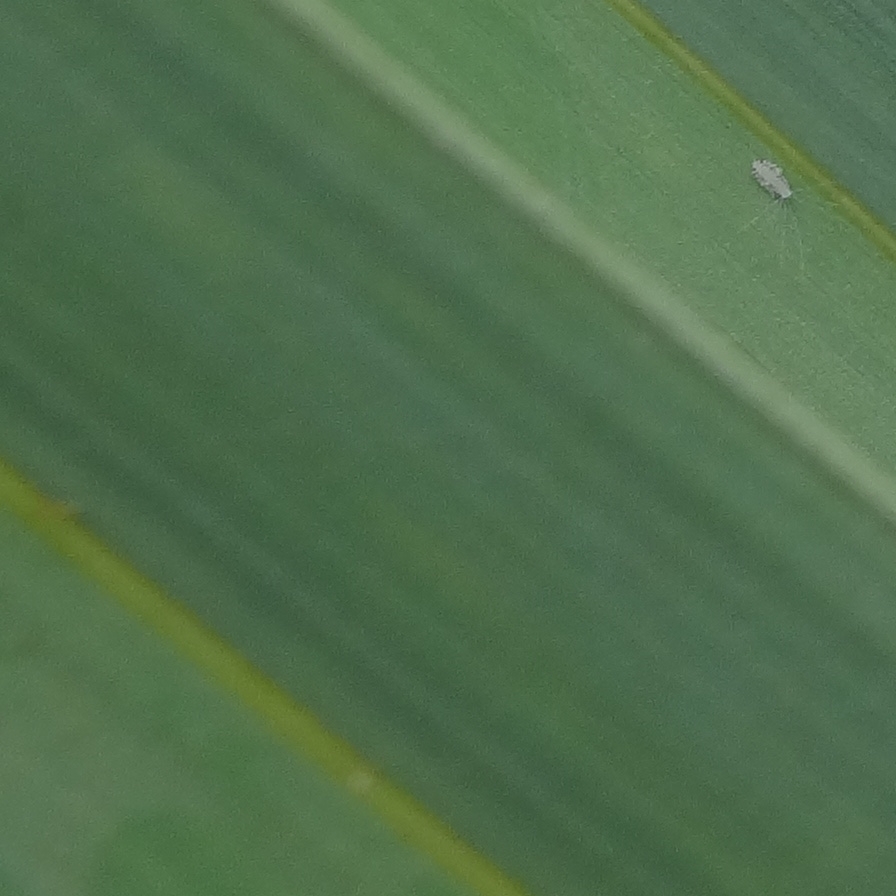
Label: Bug